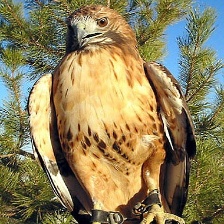
Species: RED TAILED HAWK
Scientific name: BUTEO JAMAICENSIS